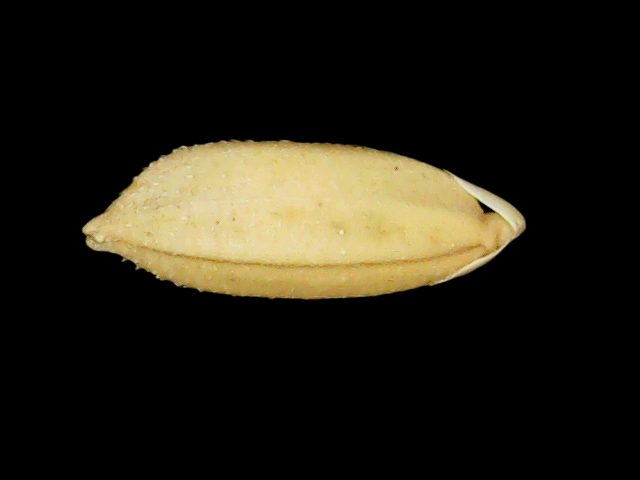
Rice variety: Binadhan10